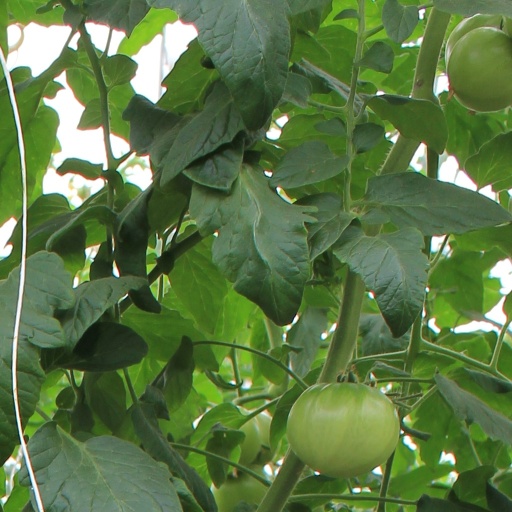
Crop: tomato